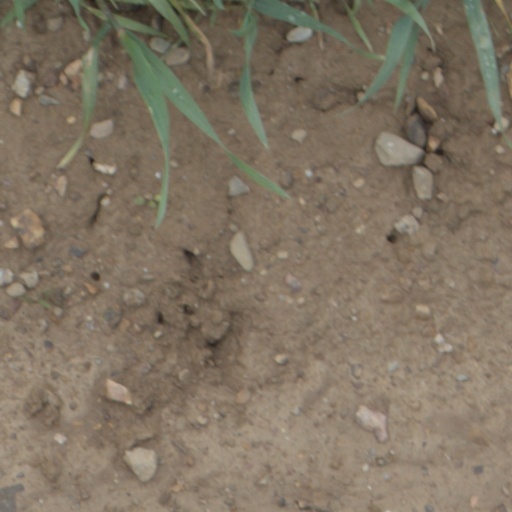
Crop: wheat